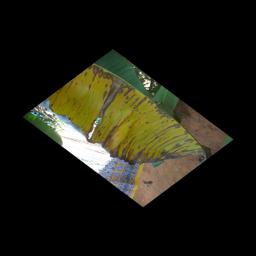
Label: MALBHOG LEAF